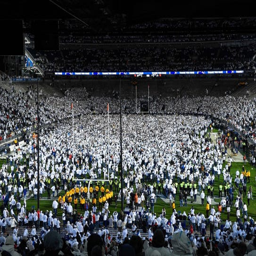
fans celebrate on the field .